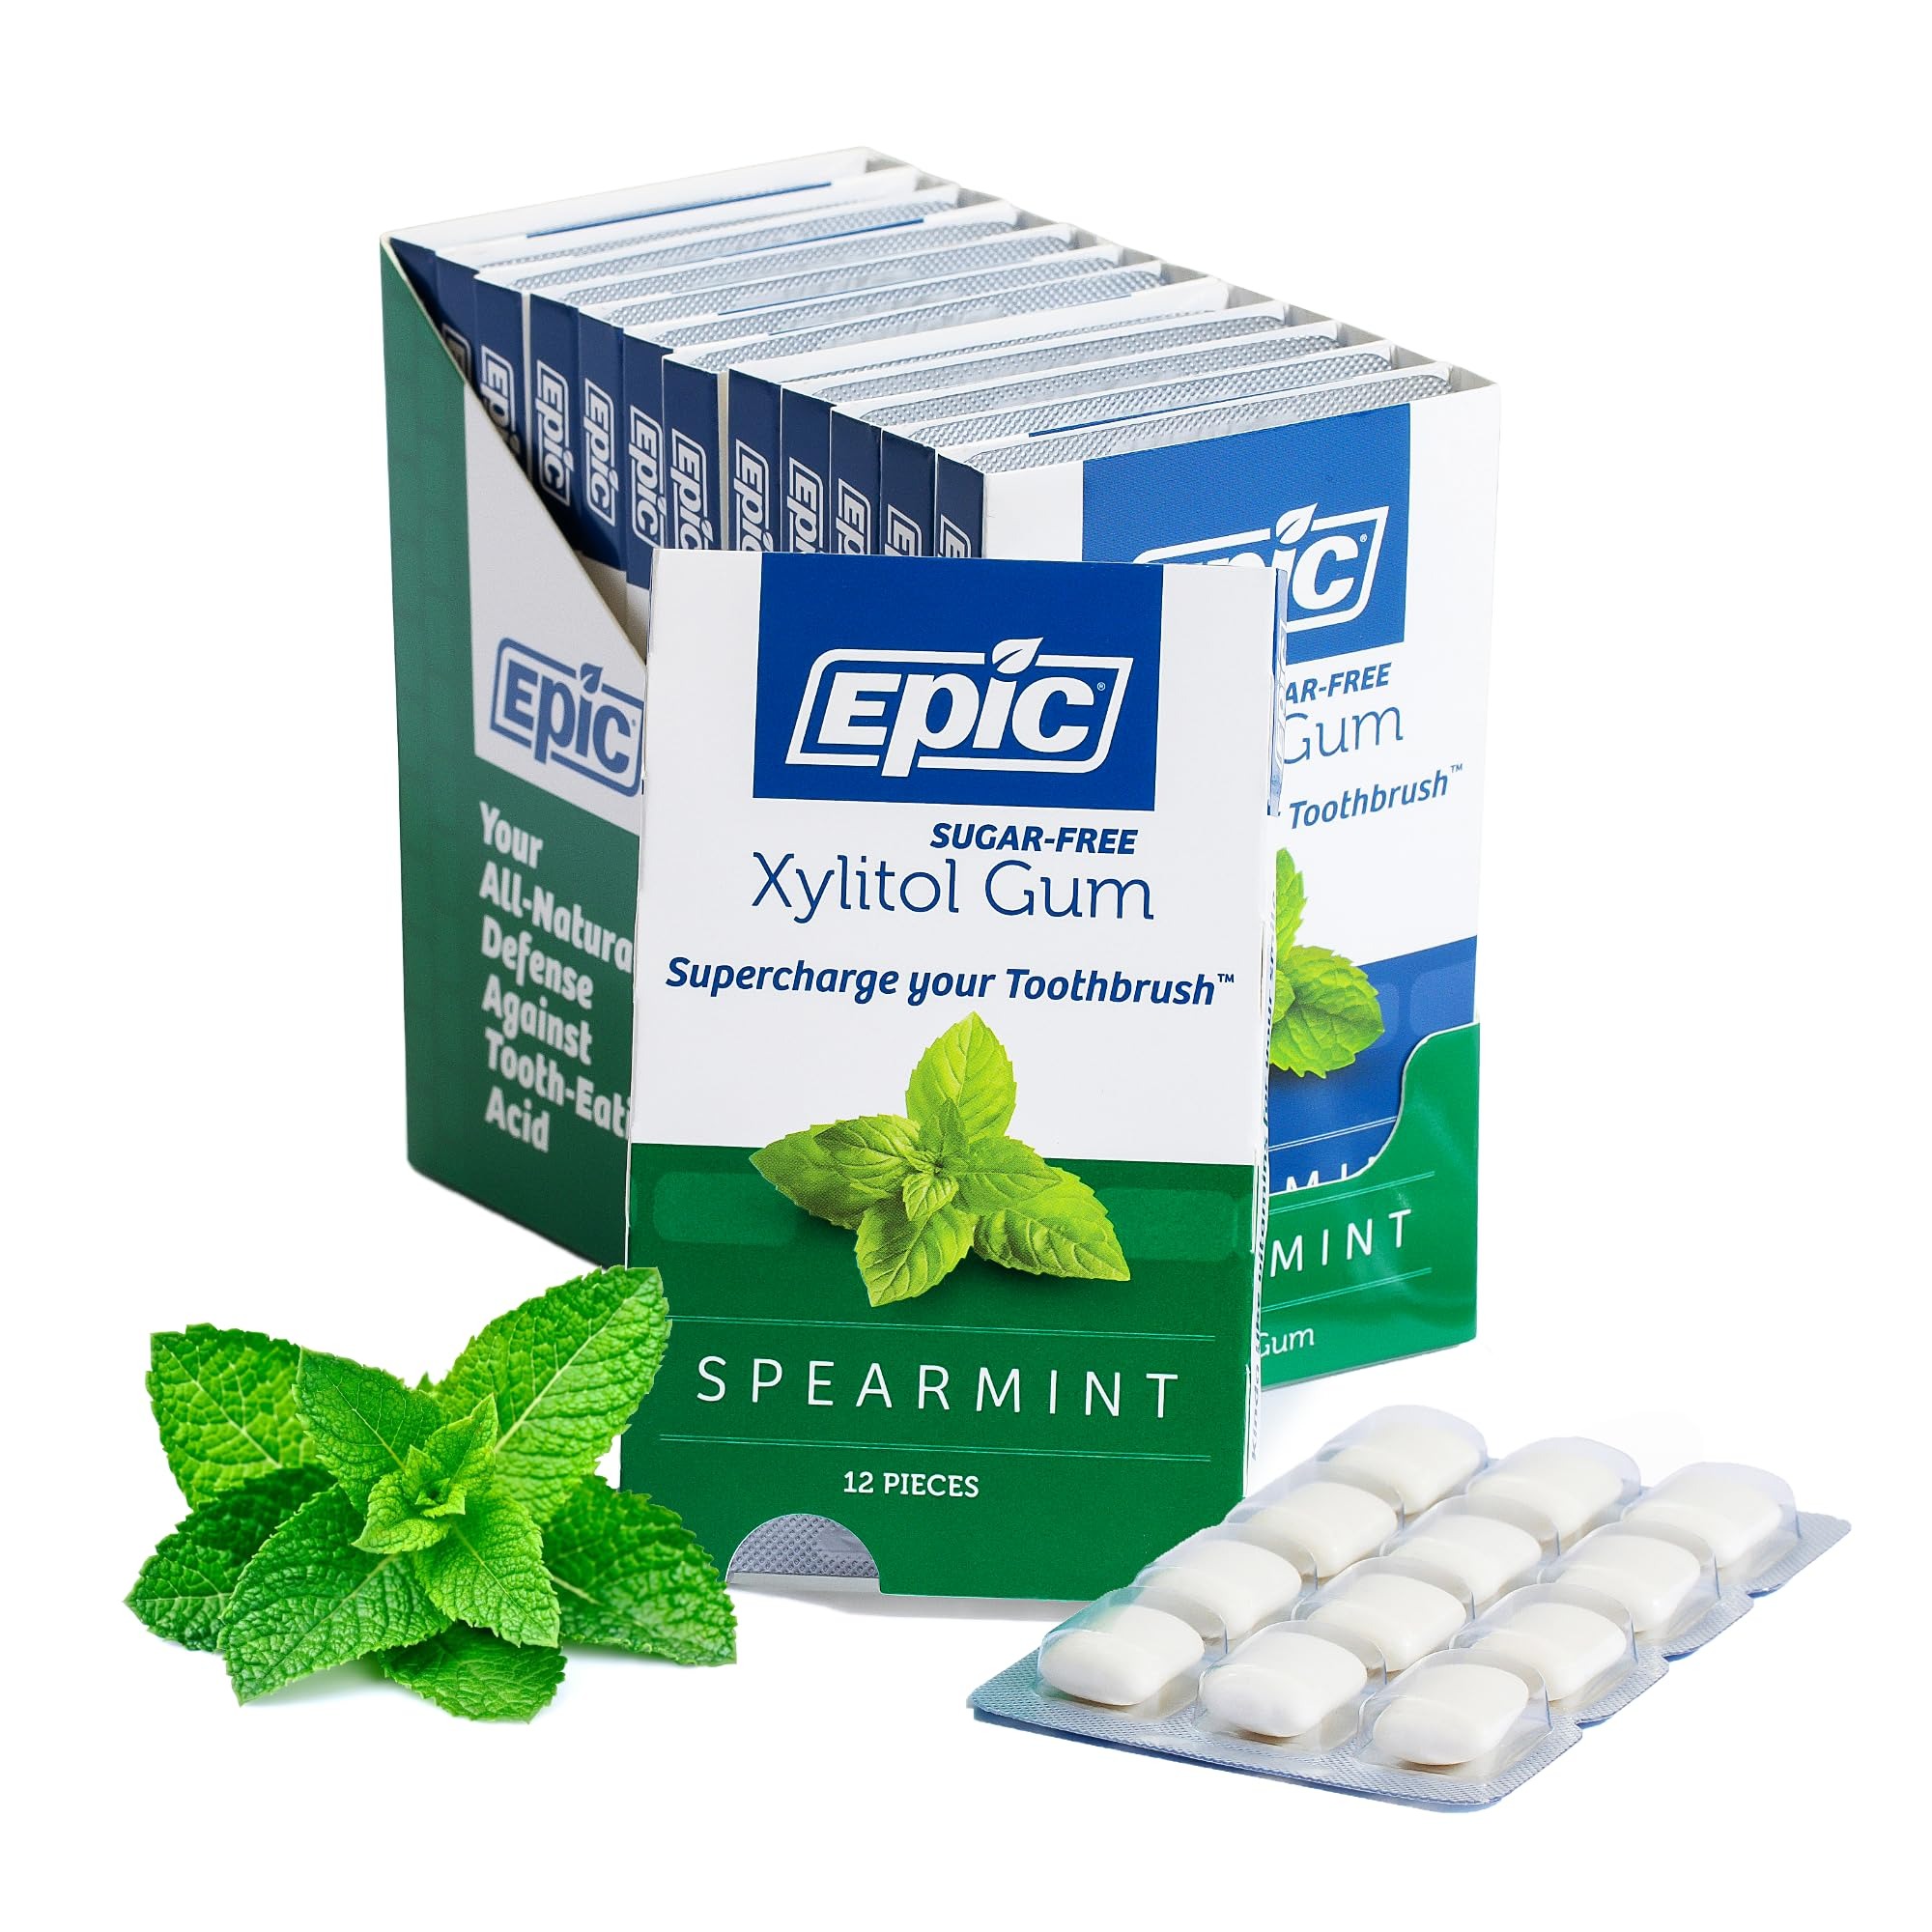
Item Name: Epic Gum - Aspartame Free 100% Xylitol - Chewing Gum Sugar Free Gum - Spearmint Flavored, 12 Pieces (Pack of 12)
Bullet Point 1: Smooth Spearmint Gum Flavor: Epic Xylitol Gum delivers a burst of refreshing spearmint goodness in every chew, with more xylitol per piece than other xylitol chewing gum; Each mild mint gum contains 1.06 grams, making it a bright and clean choice for your daily dose of xylitol
Bullet Point 2: Clean & Healthy: Our xylitol gum for cavities uses chewing gum ingredients you can trust to help ensure a clean, healthy experience with every chew; It’s a vegan, non-GMO, sugar free, aspartame free gum that cuts no corners
Bullet Point 3: Cavity-Fighting Formula: Epic aspartame free chewing gum is formulated to help fight cavities by promoting saliva flow and neutralizing harmful acids; Our remineralizing gum helps keep your teeth healthier and your smile brighter; A long lasting gum for cavities that works as hard as you do
Bullet Point 4: Banish Dry Mouth: Our sugar free chewing gum not only works as a gum for bad breath, but also helps reduce dry mouth; Available in 7 different delicious flavors, this remineralizing chewing gum will tingle your tastebuds and sweeten your smile; Perfect for everyday use, especially after meals or during long workdays
Bullet Point 5: Choose Your Perfect Size: Epic gum is available in 50 Count, 12 Count (Pack of 12), 50 Count (Pack of 3), 500 Count and 1000 Count, so you can choose the one that best fits your lifestyle; Whether you're at your desk, on the go, or stocking up, you’ll always have your favorite dry mouth gum on hand to keep your breath fresh and your smile healthy
Value: 144.0
Unit: Count

Price: 1.69